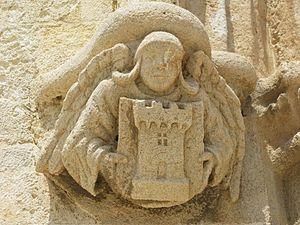
Gonario II de Torres fut Juge souverain du Logudoro ou de Torres, de 1127 à 1153, et ensuite moine à l'abbaye de Clairvaux à partir de 1154. Sa vie a été décrite dans le De Miraculis du moine Erbert et dans Libellus Judicum Turritanorum qui trace un tableau représentatif de l'histoire de la Sardaigne au XIIe siècle. Il est enfin vénéré comme bienheureux par l'Église catholique.